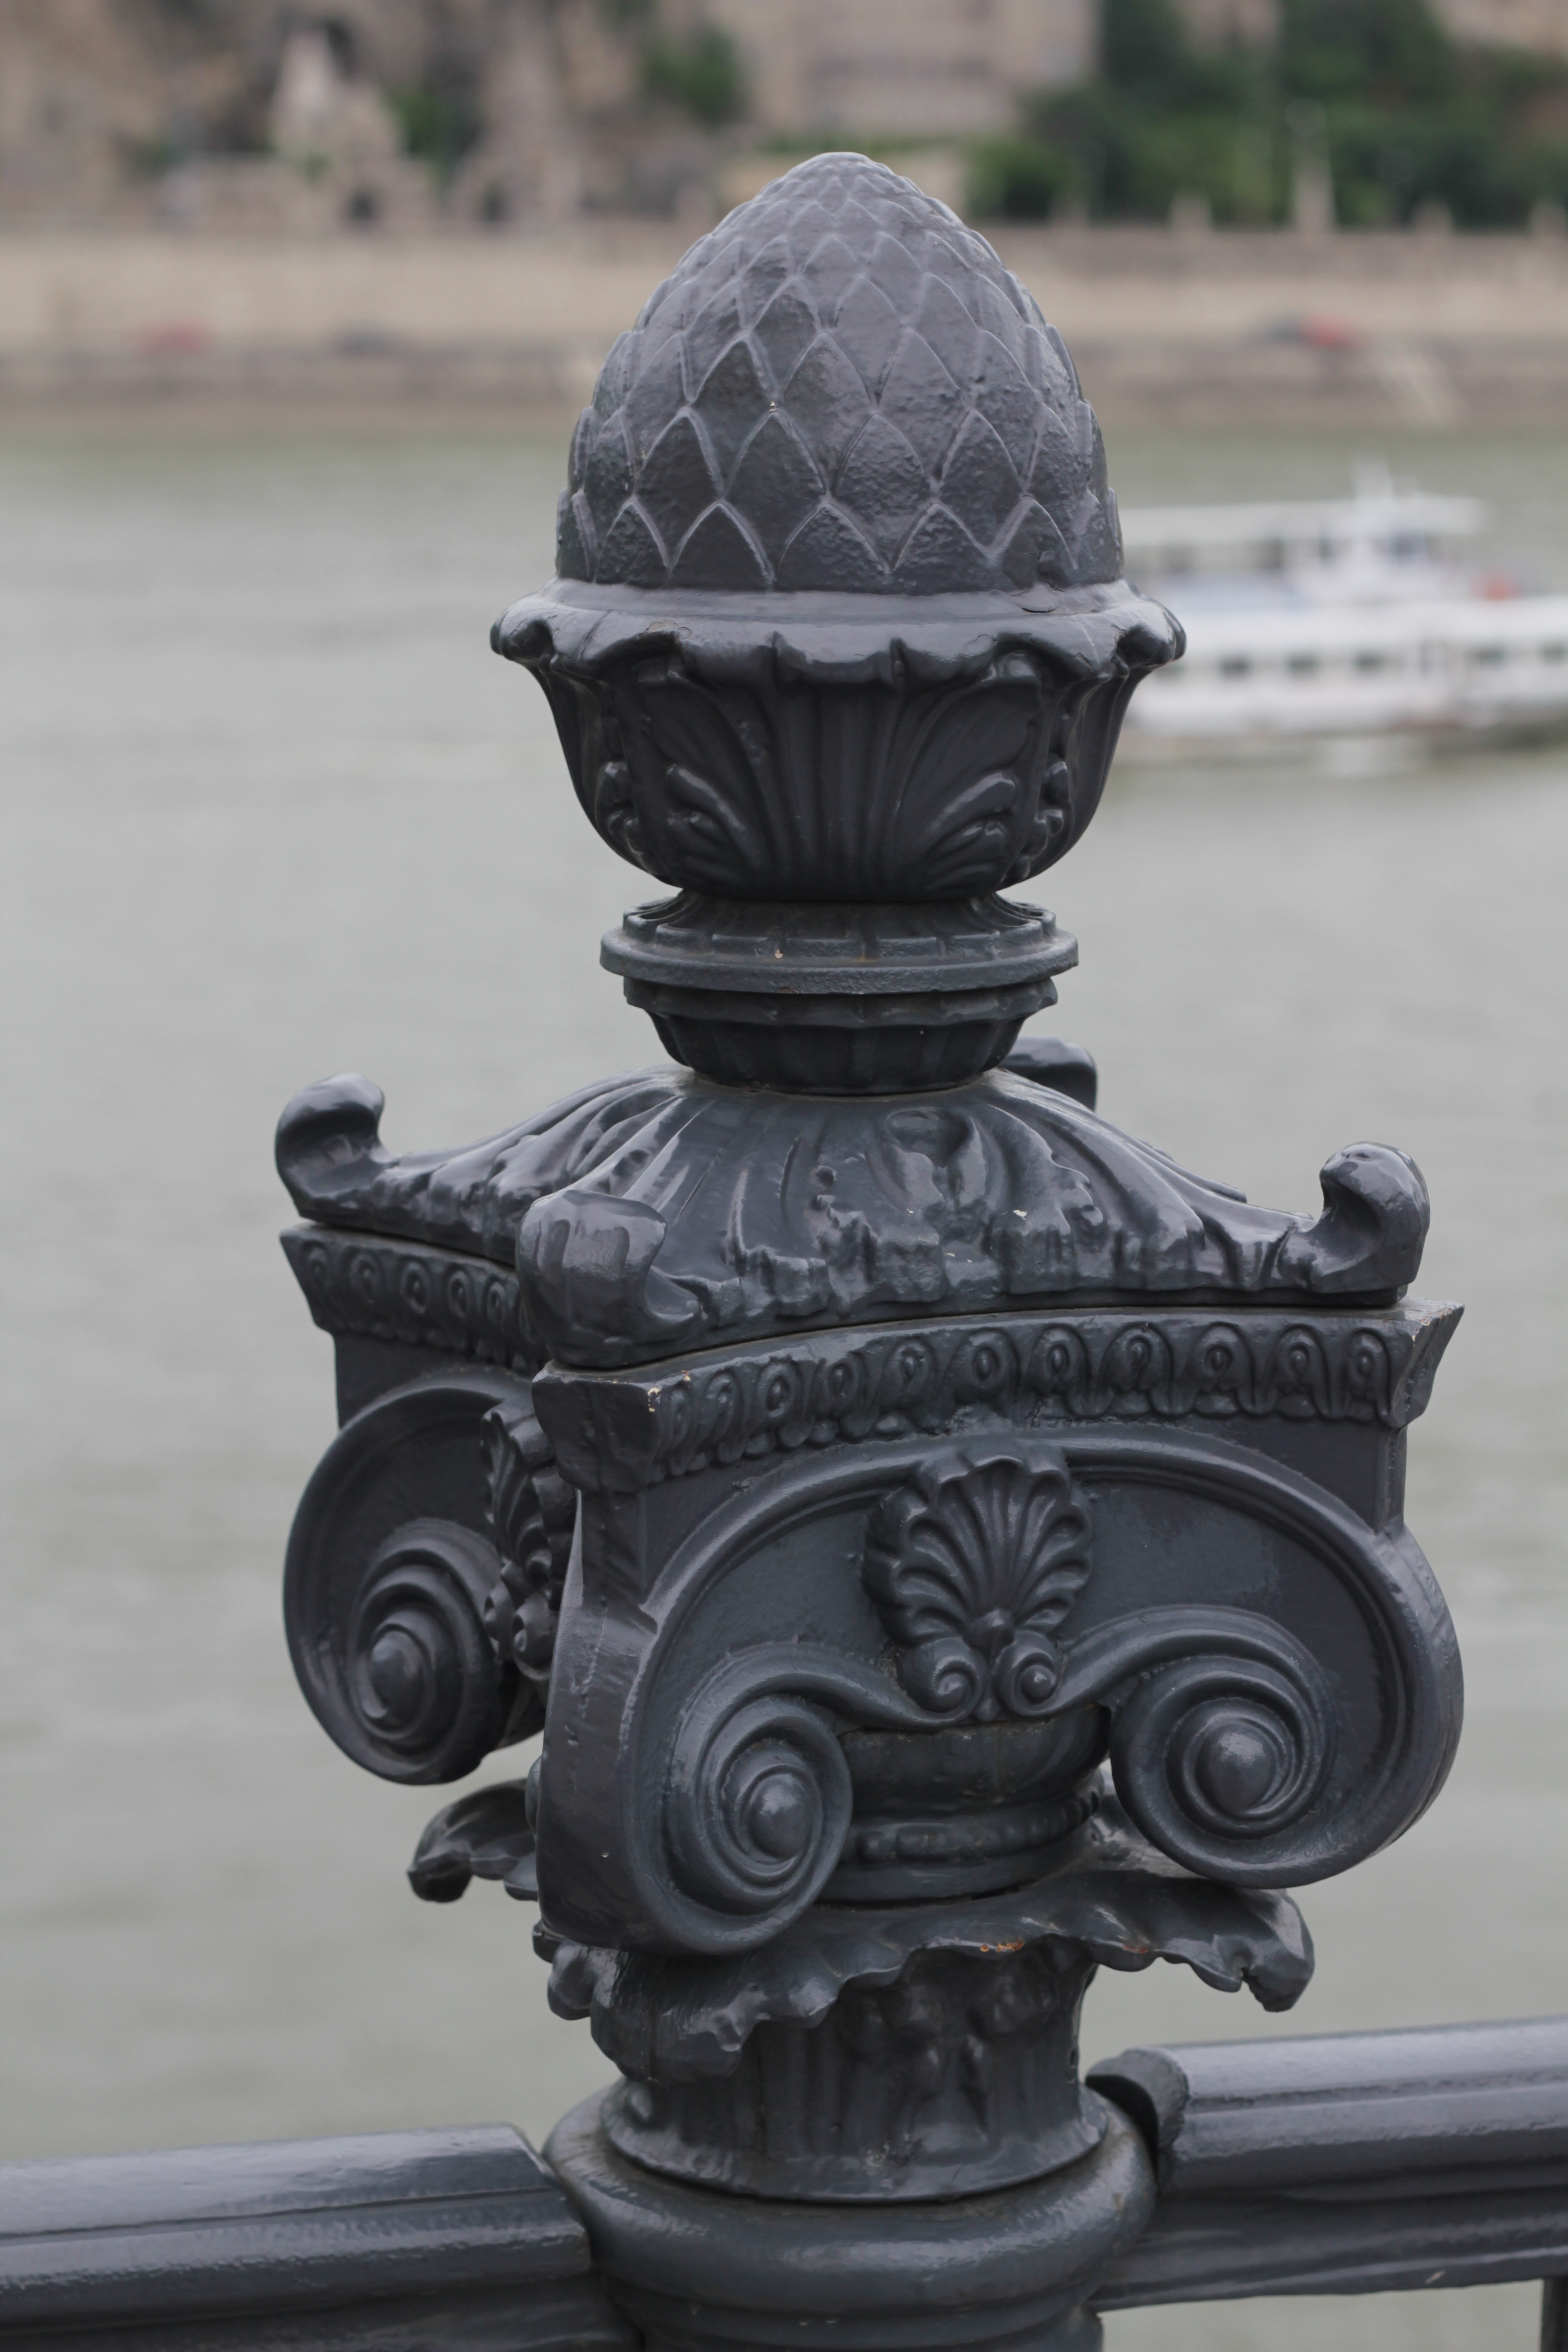
monument, statue, decoration, metal, black, sculpture, art, water feature, ornaments, limit